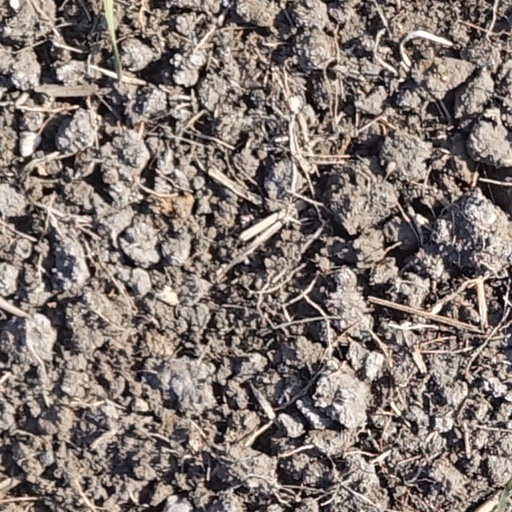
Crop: wheat